Tethyshadros

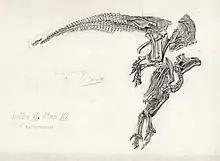
One of several "Iguanodon bernissartensis" skeletons discovered in 1882; the discovery of "Tethyshadros" was noted as the most complete large dinosaur skeleton discovered in Europe since this find

Sometime in the 1980s, Alceo Tarlao and Giorgio Rimoli reported finding fragments of dinosaur bone while prospecting for rare bones. The abandoned quarry these were found in was only 100m inland, at Villagio del Pescatore, Trieste Province, Italy. It was from this quarry that a nearly complete hadrosaur skeleton was discovered in 1994. Lying on a vertical rockface, the specimen required a difficult excavation process, involving the removal of over 300 cubic metres of mineral and use of large equipment. Palaeontologist Fabio Della Vacchia among others served as scientific director for the excavation. Many other fossils, including various other hadrosaur specimens, were uncovered in the process. The main skeleton was not extracted until 1999. The significance of the find was immediately recognized, being the oldest hadrosaur known from the Europe and the most complete large dinosaur skeleton found on the continent since the 19th century discovery of "Iguanodon" remains at Bernissart, Belgium.